Mel Groomes

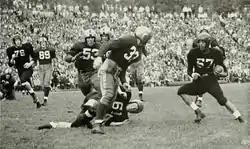
Groomes in October 1947: "READY FOR HIS MEDICINE. Mel Groomes gets ready for the plunge as Bob Ravensberg tries to bring down a potential Badger tackler in the Hoosier homecoming." (Photo and caption from the 1948 "Arbutus")

Groomes enrolled at Indiana University in 1944 where he played college football and was also a member of the track and field team, specializing in the high jump. He set an Indiana freshman record in the high jump at 6 feet, 4 inches, which record stood until 1959.